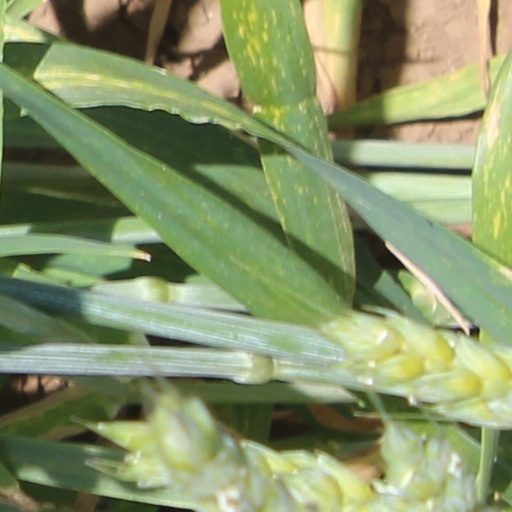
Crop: wheat